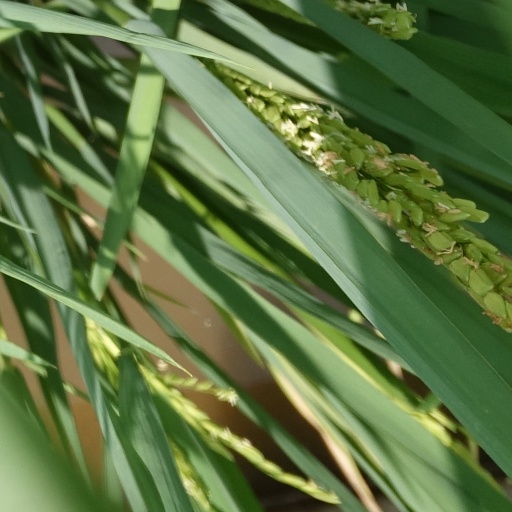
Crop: rice